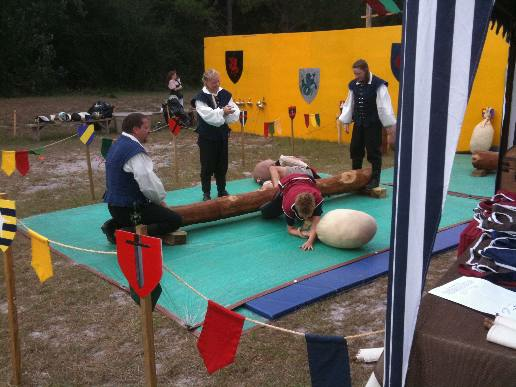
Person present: Yes